Presidency of Gerald Ford

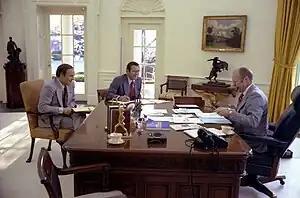
L to R: Dick Cheney, Donald Rumsfeld and President Ford in the Oval Office, 1975

Prior to Ford's presidency, the Central Intelligence Agency (CIA) had illegally assembled files on domestic anti-war activists. In the aftermath of Watergate, CIA Director William Colby put together a report of all of the CIA's domestic activities, and much of the report became public, beginning with the publication of a December 1974 article by investigative journalist Seymour Hersh. The revelations sparked outrage among the public and members of Congress. In response to growing pressure to investigate and reform the CIA, Ford created the Rockefeller Commission. The Rockefeller Commission marked the first time that a presidential commission was established to investigate the national security apparatus. The Rockefeller Commission's report, submitted in June 1975, generally defended the CIA, although it did note that "the CIA has engaged in some activities that should be criticized and not permitted to happen again." The press strongly criticized the commission for failing to include a section on the CIA's assassination plots. The Senate created its own committee, led by Senator Frank Church, to investigate CIA abuses. Ford feared that the Church Committee would be used for partisan purposes and resisted turning over classified materials, but Colby cooperated with the committee. In response to the Church Committee's report, both houses of Congress established select committees to provide oversight to the intelligence community.